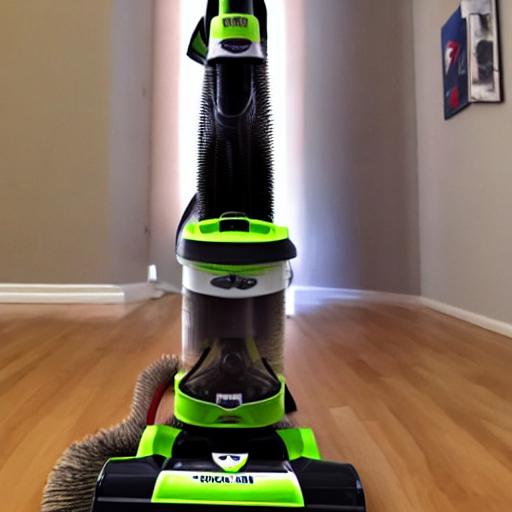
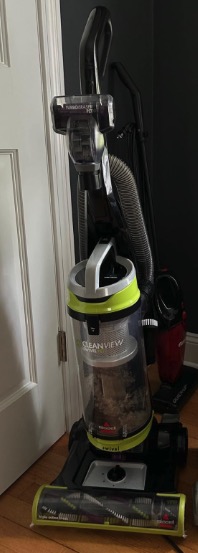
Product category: items_vacuum
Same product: no